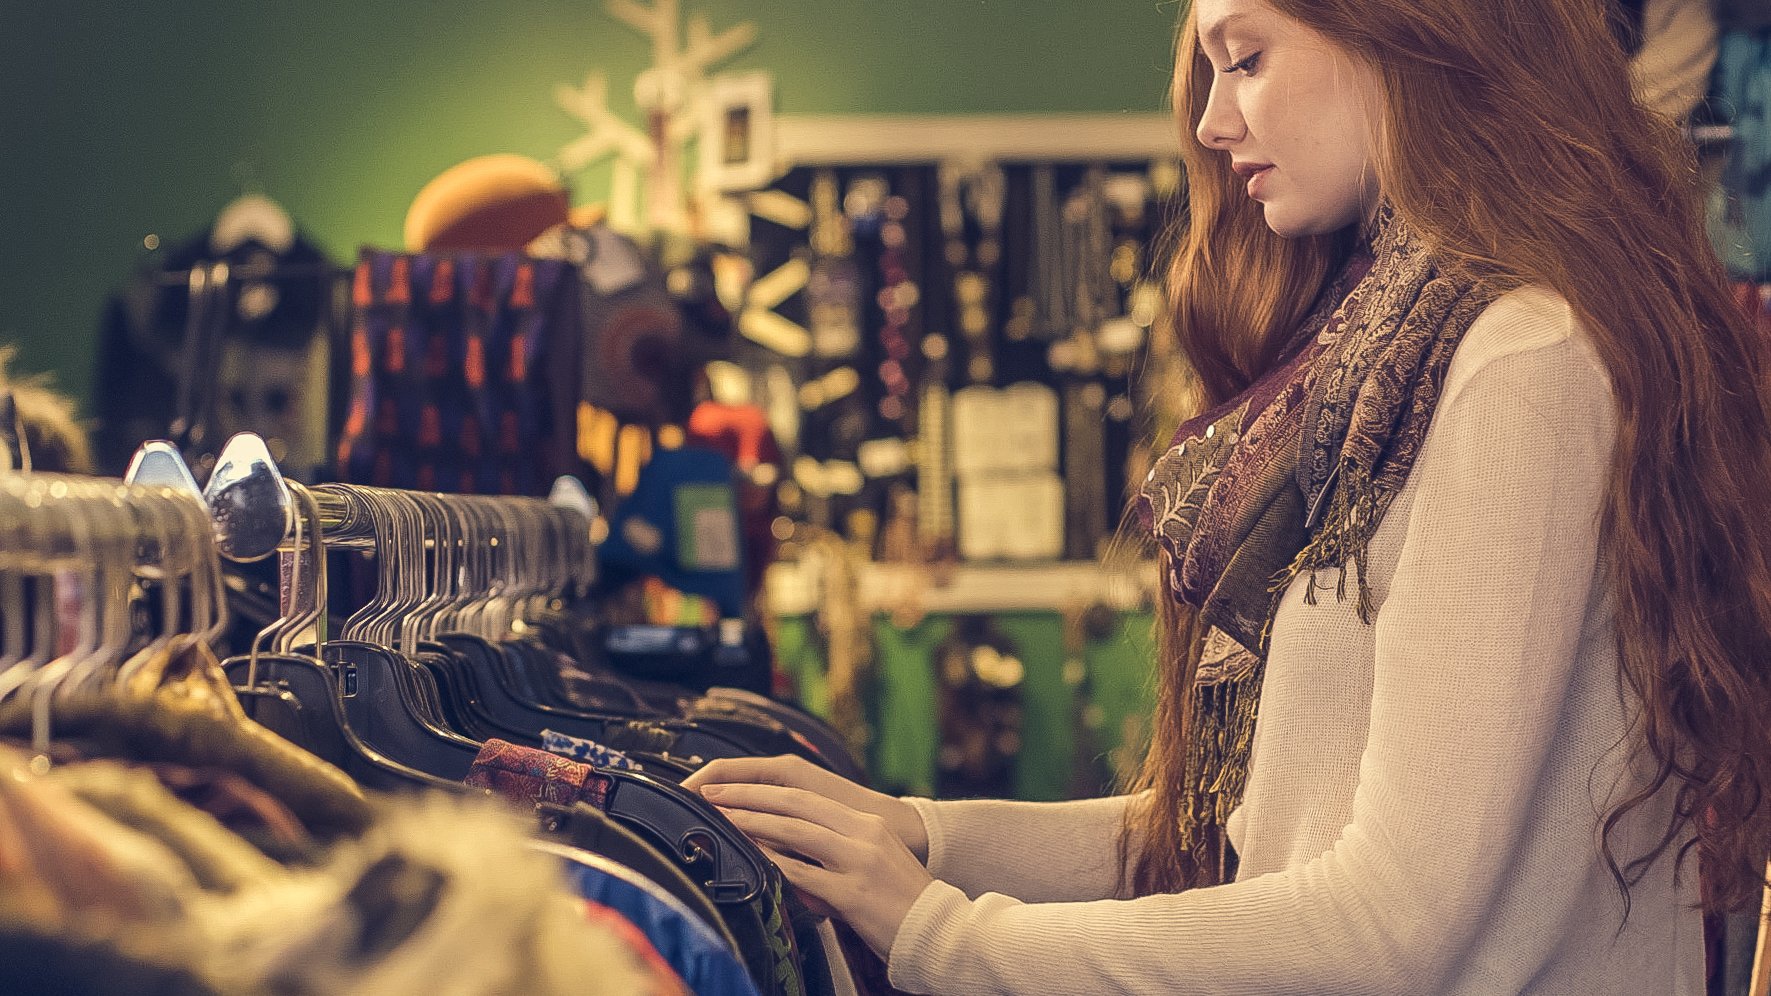
electronics, technology, fashion design, brown hair, electronic instrument